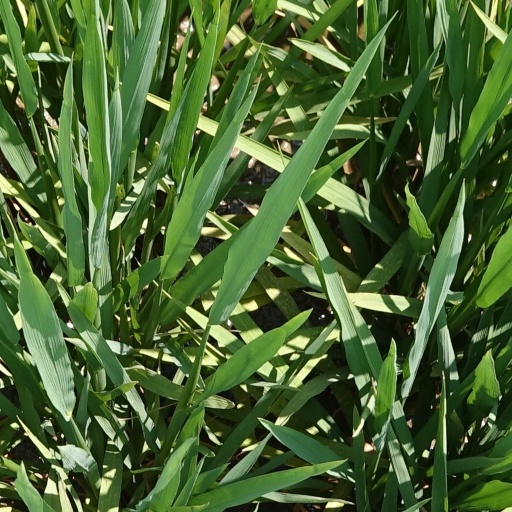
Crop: rice